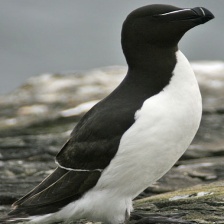
Species: RAZORBILL
Scientific name: ALCA TORDA